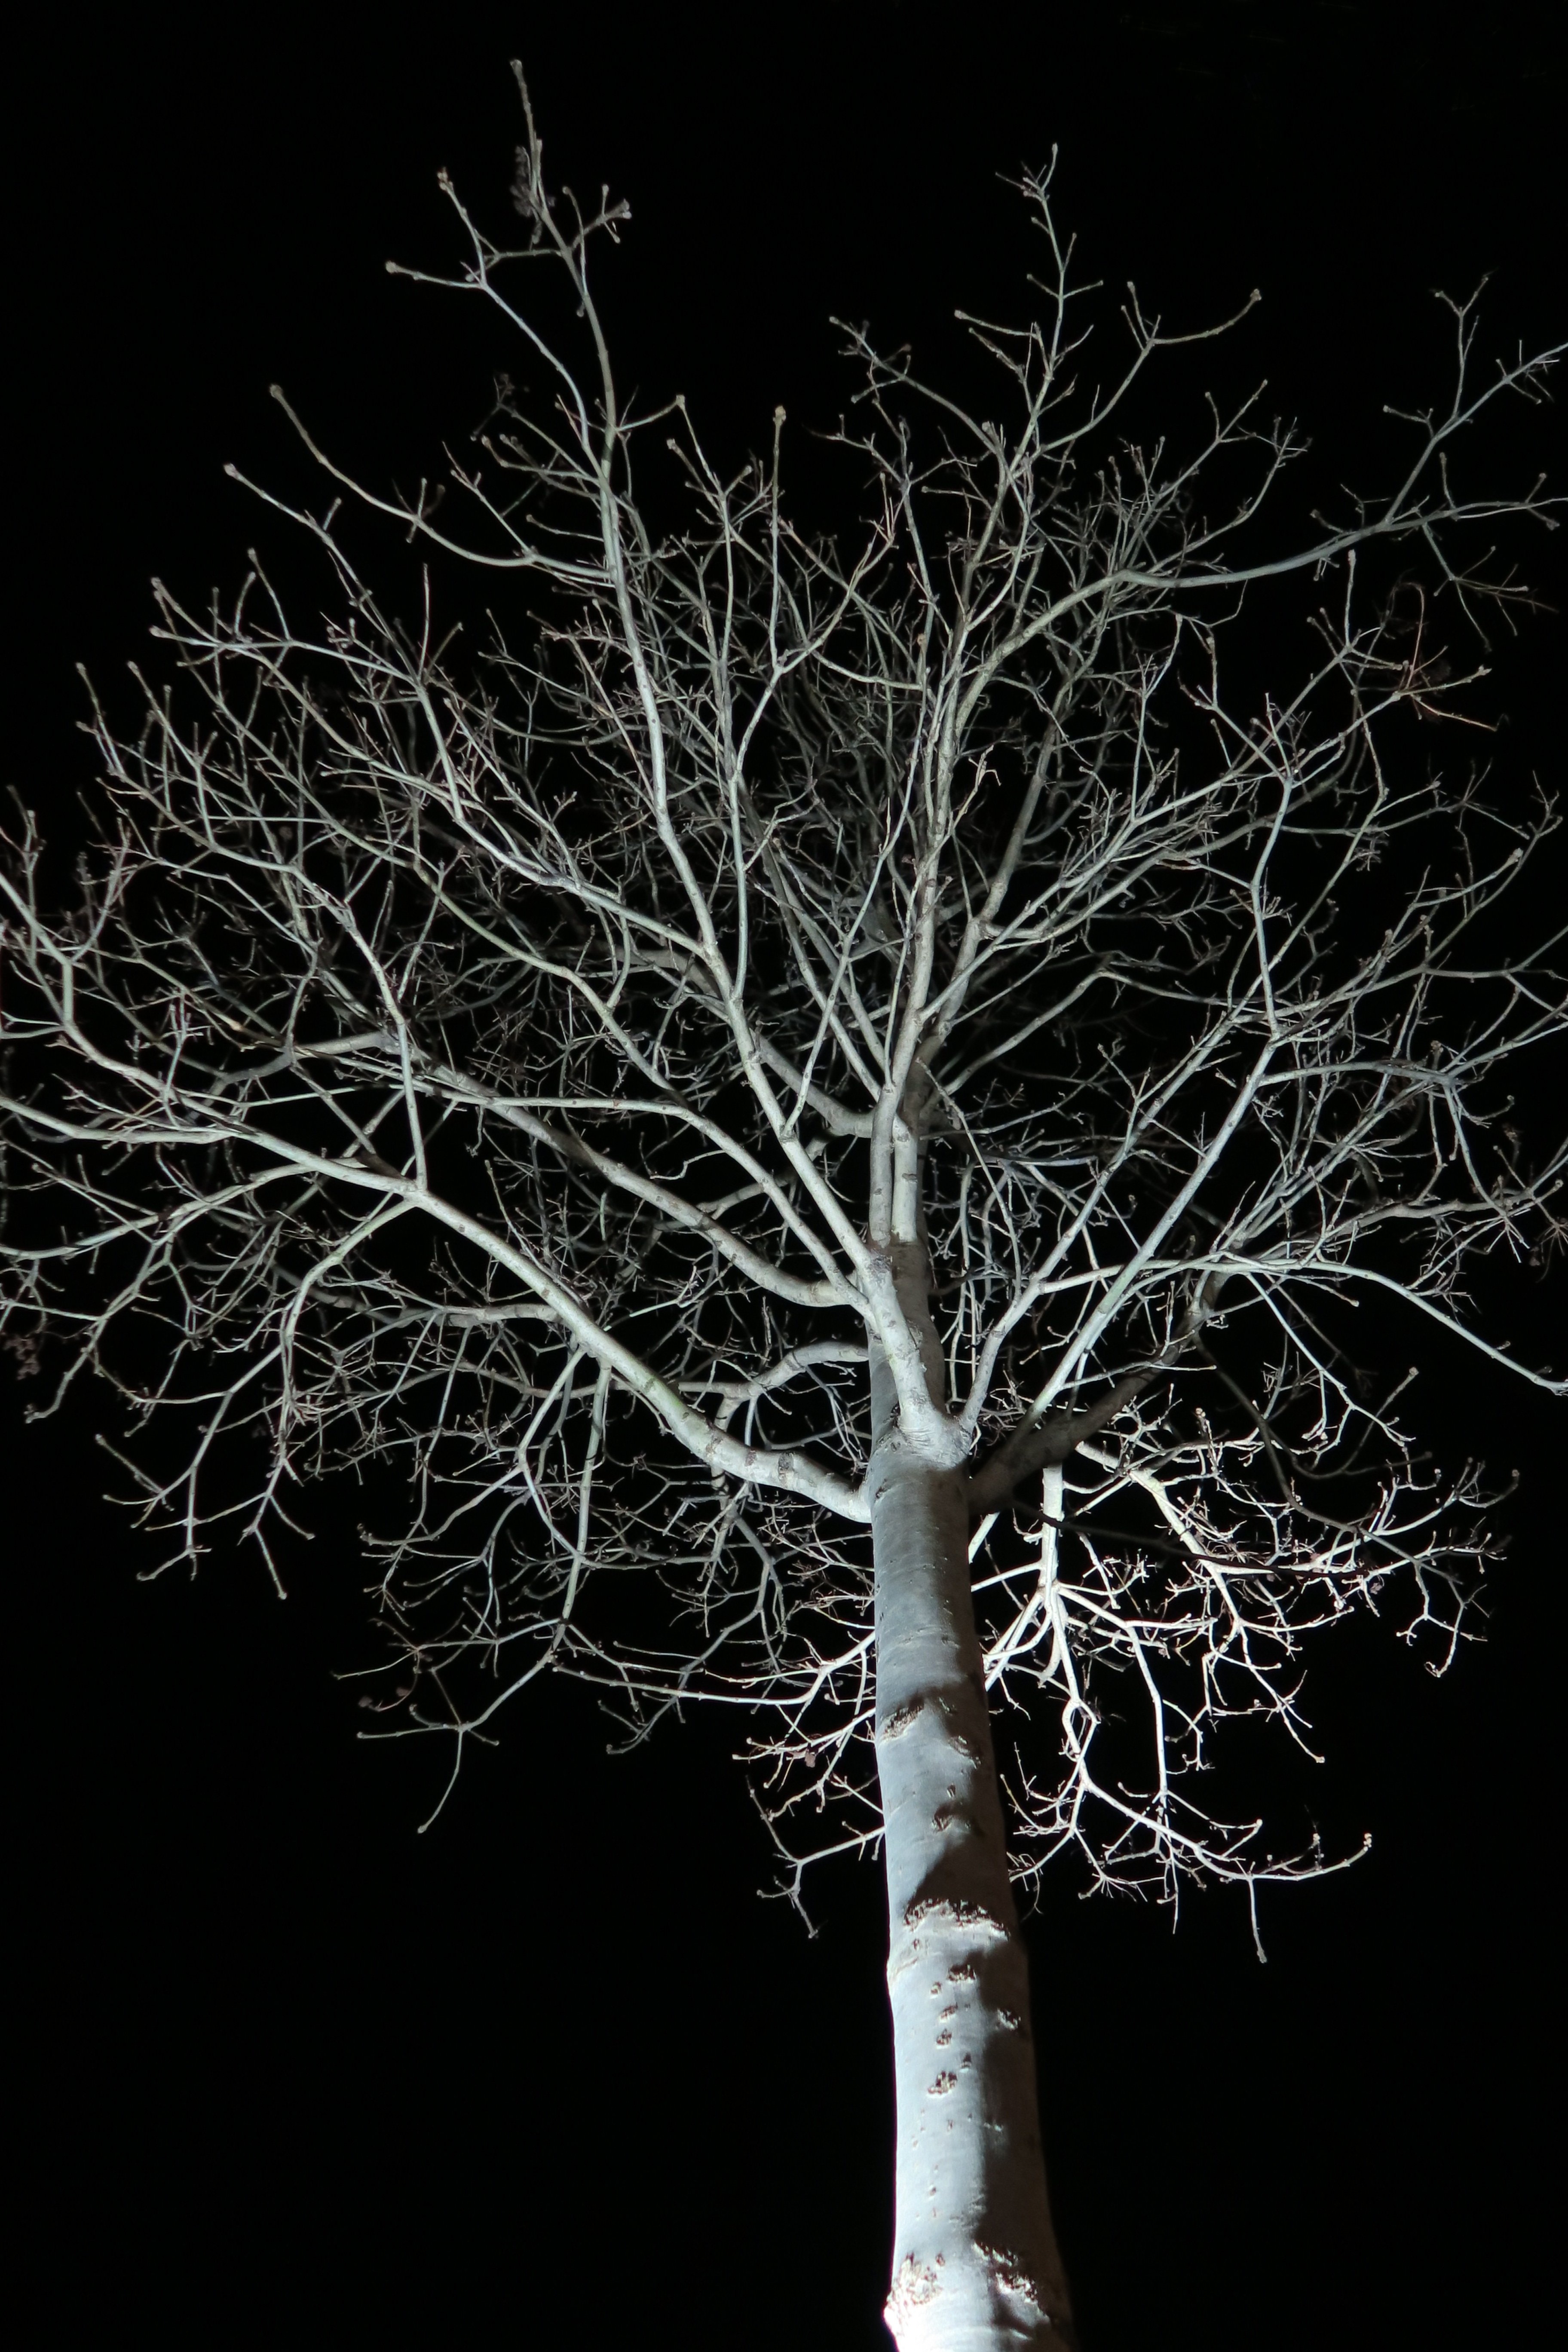
tree, branch, black and white, plant, night, leaf, flower, dark, darkness, monochrome, lighting, twig, aesthetic, monochrome photography, plant stem, woody plant